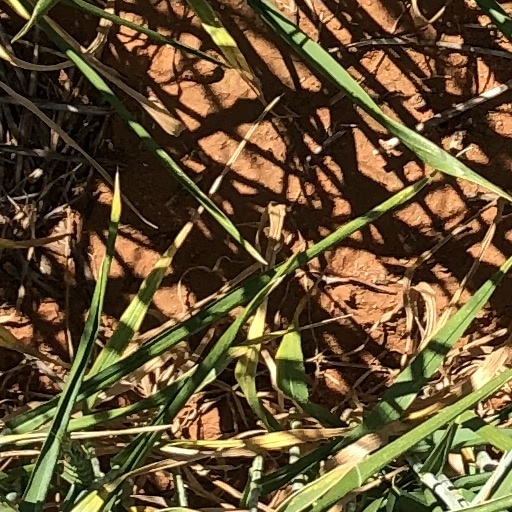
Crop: wheat